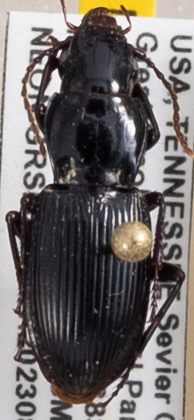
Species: Pterostichus acutipes acutipes
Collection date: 2023-08-15
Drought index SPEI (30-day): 1.282
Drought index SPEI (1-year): -0.156
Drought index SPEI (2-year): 0.594